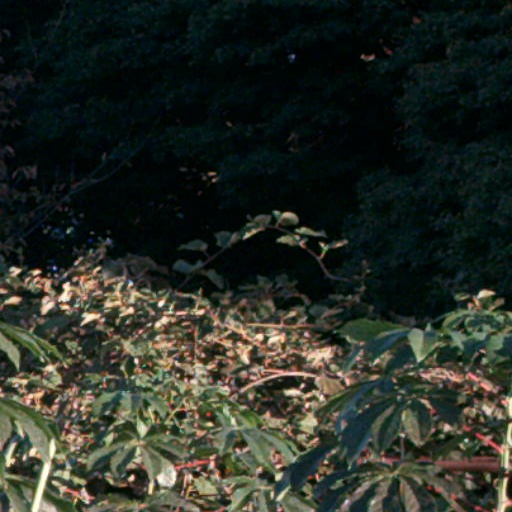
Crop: cassava